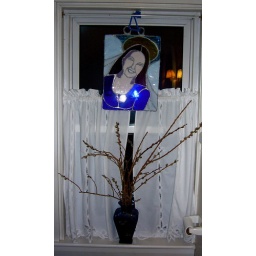
stained glass of my mom, one of the first and hanging in a place of honor in the bathroom